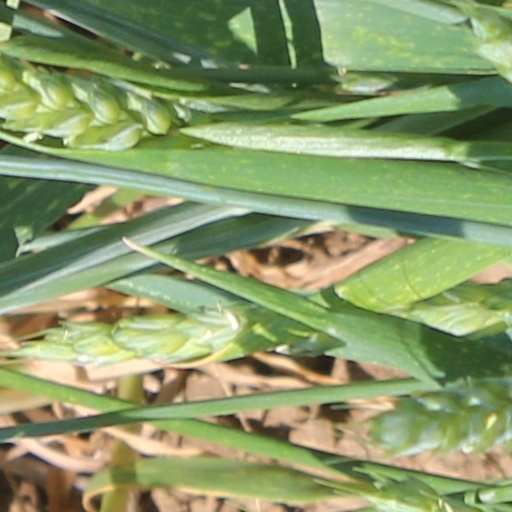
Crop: wheat